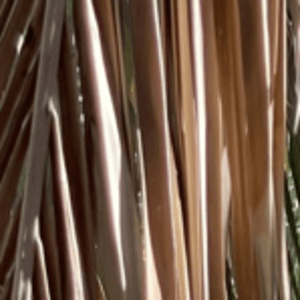
Label: Potassium Deficiency